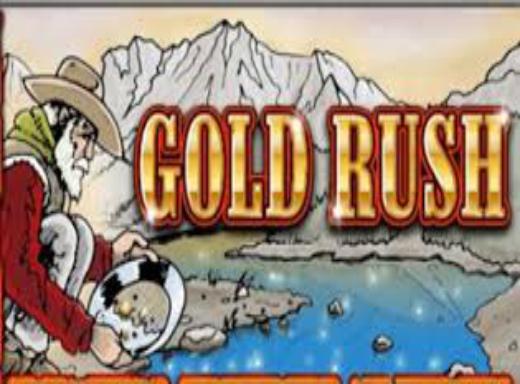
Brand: Gold Rush
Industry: Leisure